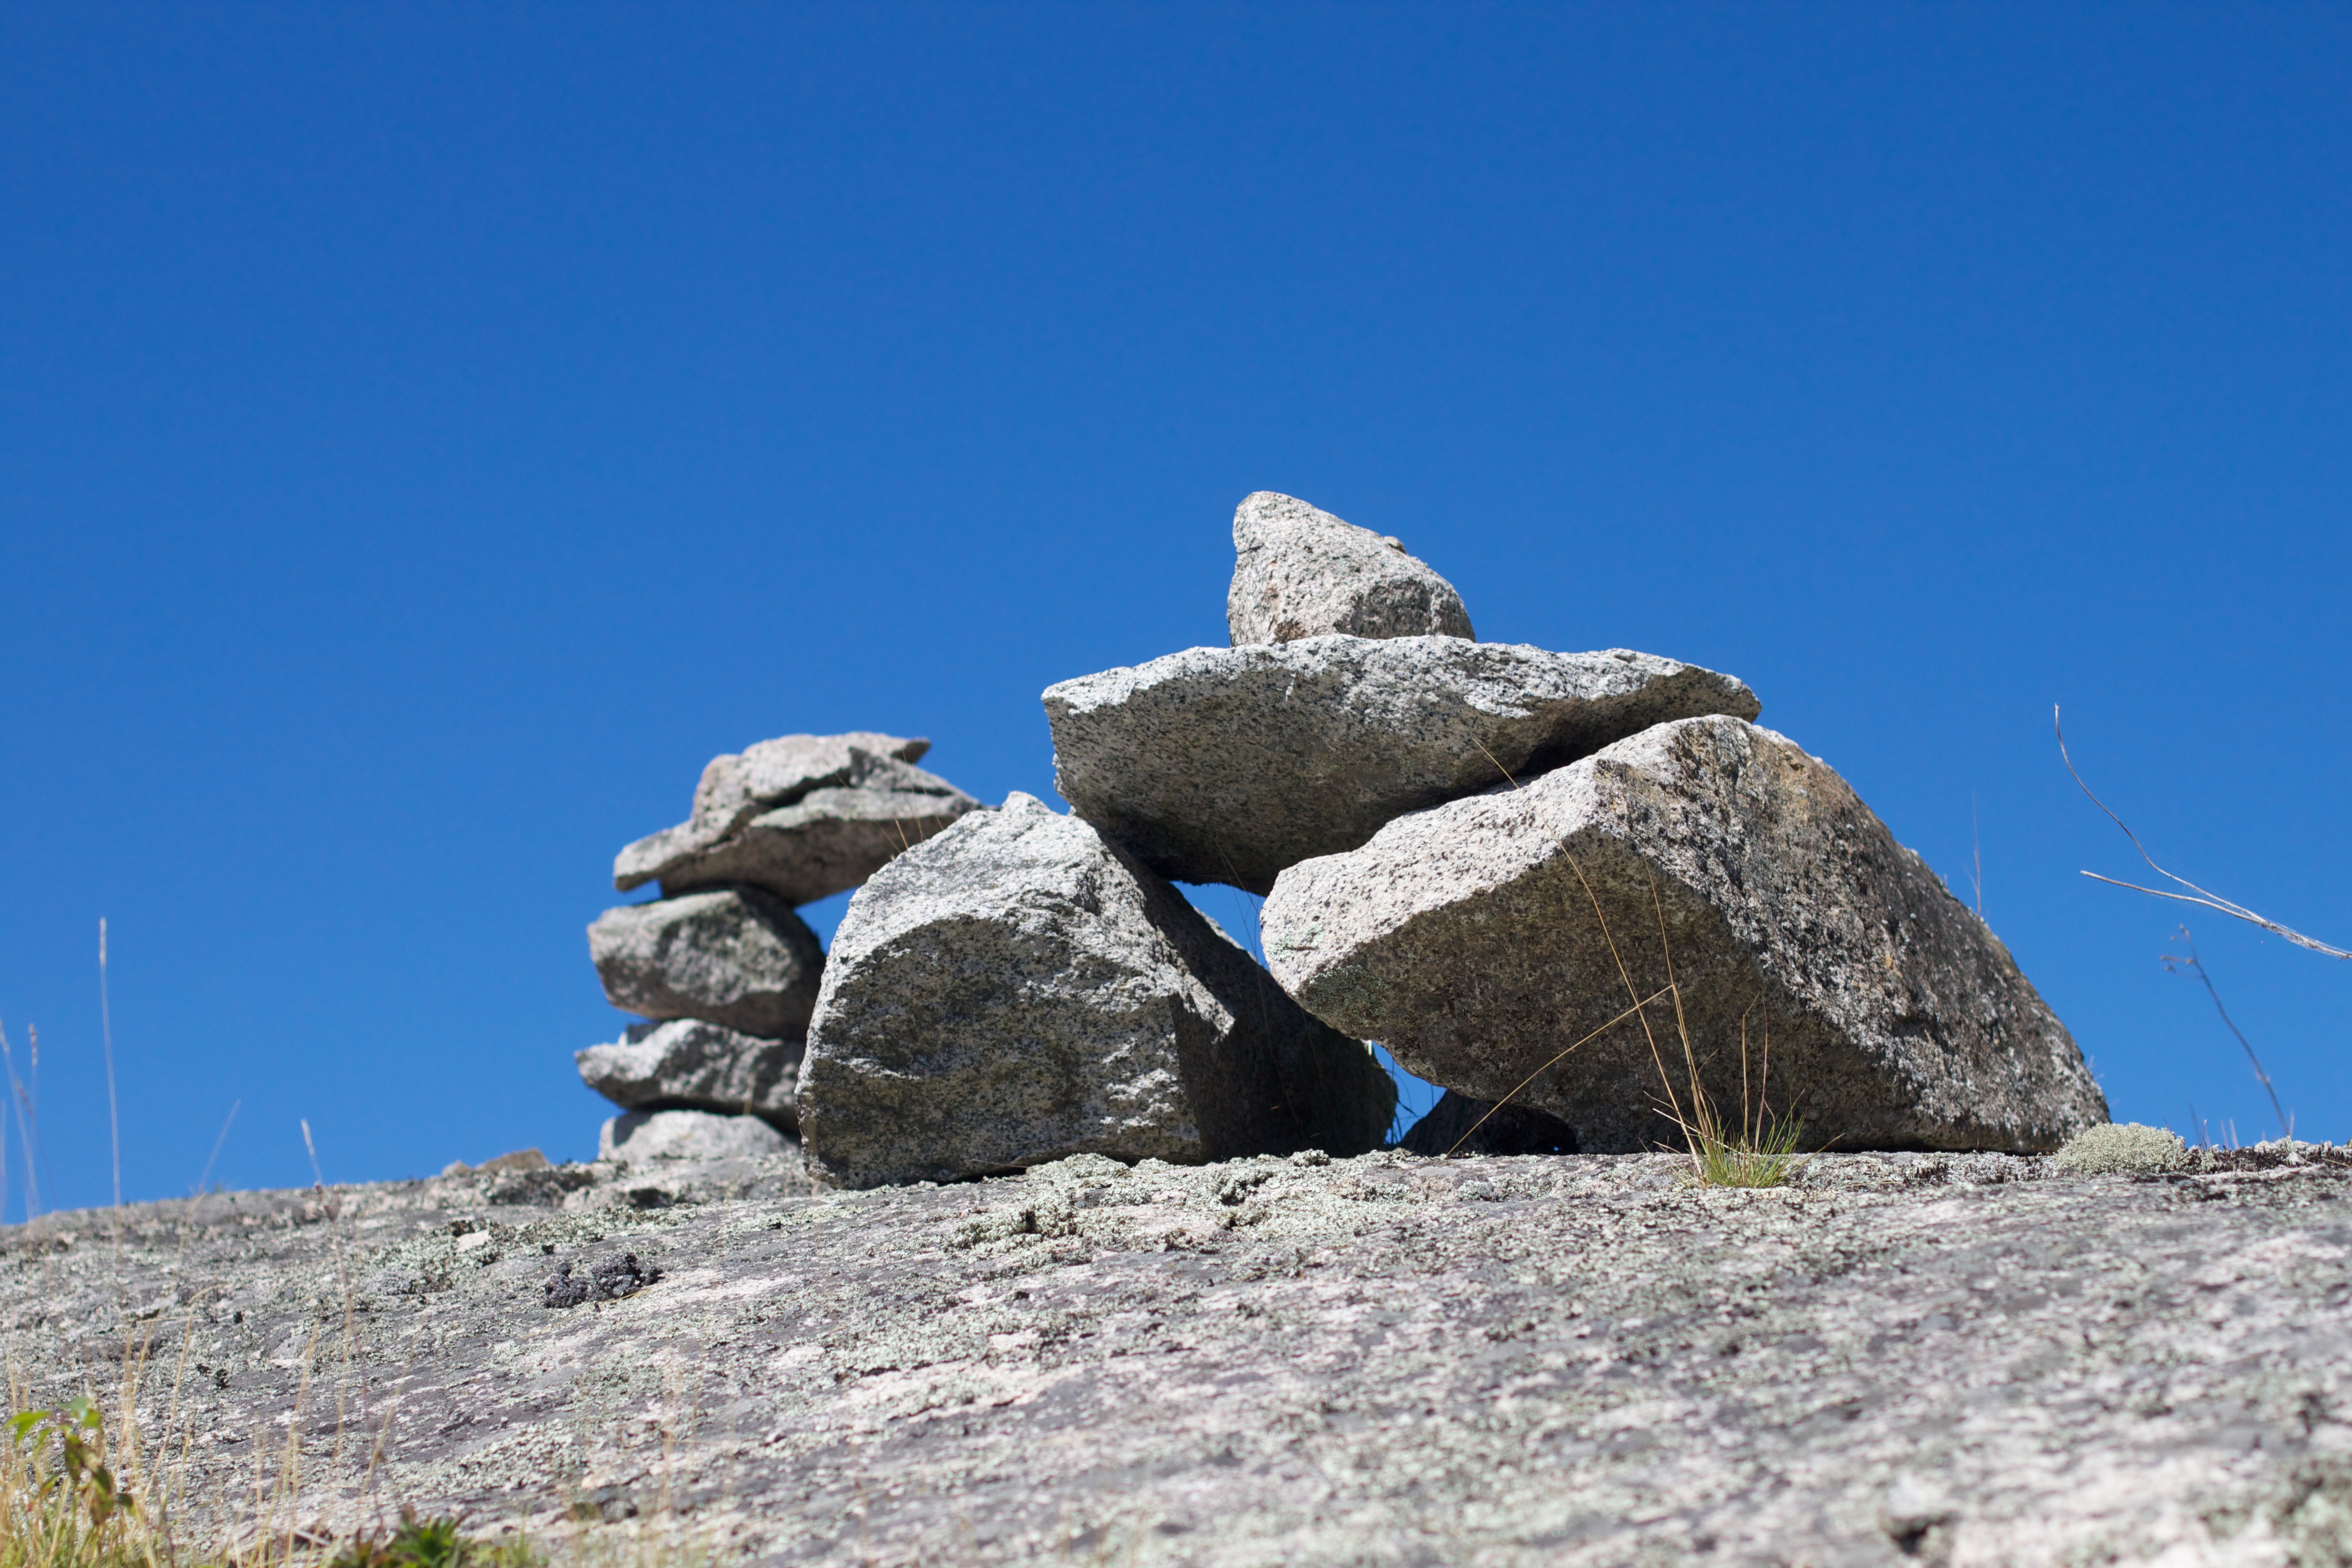
rock, mountain, adventure, mountain range, formation, terrain, ridge, summit, mountaineering, geology, alps, badlands, boulder, plateau, odyssey, landform, mountainous landforms